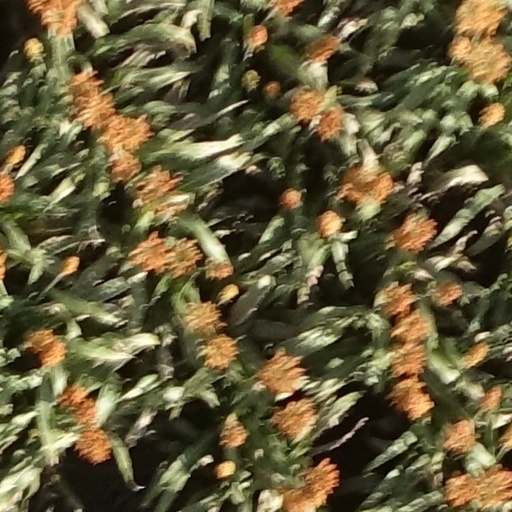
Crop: sorghum